Sadan miekan mies

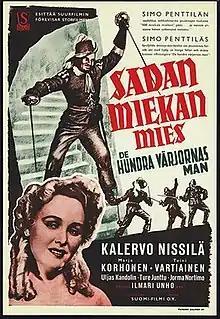
Original Finnish film poster

Sadan miekan mies ("The Man of a Hundred Swords" in English) is a Finnish historical adventure comedy film from 1951 directed by Ilmari Unho. The film takes place in the 1630s in the Finnish county Varsinais-Suomi, and tells the story of a heroic swordsman on an assignment from the king, and on their journey, the swordsman and he's partner encounter foes and damsels. The film was first shown on television on 7 March 1964.